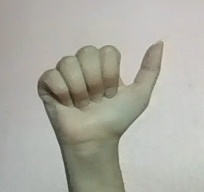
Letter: dhad